Oh Henry!

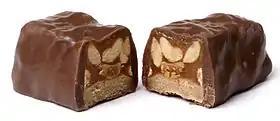
An Oh Henry! split

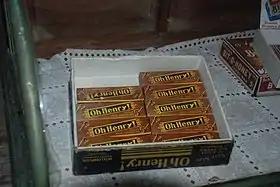
Box of vintage Oh Henry! candy bars at a general store in Portsmouth, North Carolina

Oh Henry! was an American candy bar containing peanuts, caramel, and fudge coated in chocolate, sold in the U.S. until 2019. A slightly different version of it is still manufactured and sold in Canada. The original version is still sold in the U.S. by Hershey, under the name Rally.